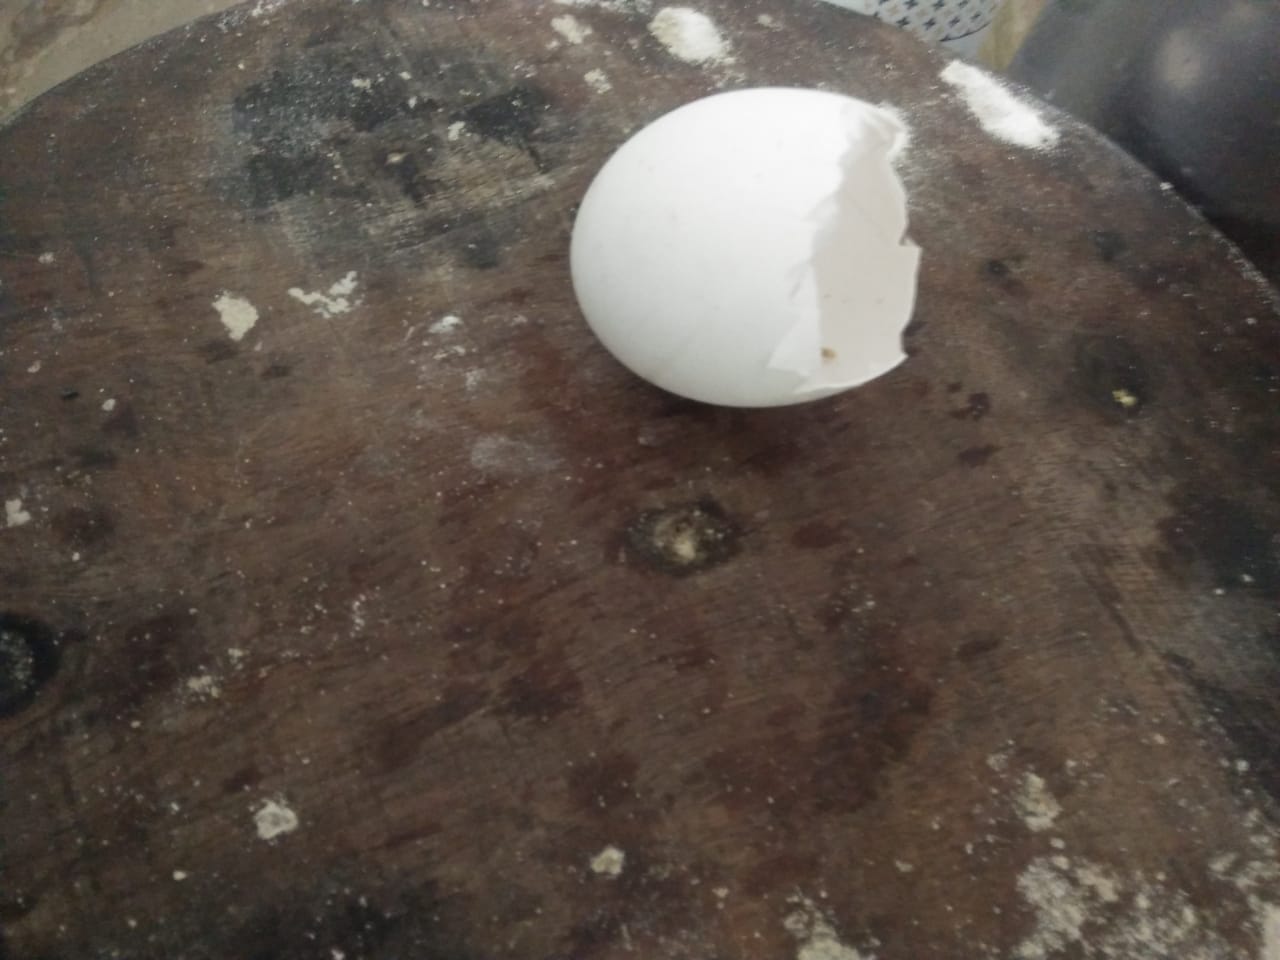
Label: eggshells